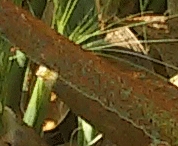
Label: Wheat___Brown_Rust